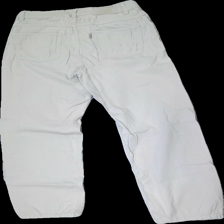
View: back
Type: Trousers
Category: Ladies
Brand: Missing
Colors: Beige
Material: 100% Cotton
Cut: Regular
Price range: <50
Recommended usage: Export
Description: damaged elastane